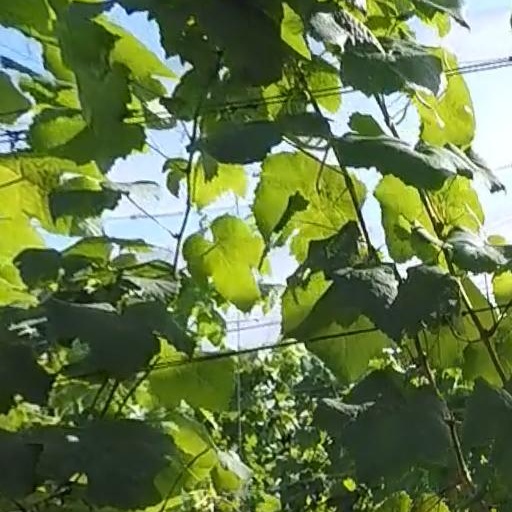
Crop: grape